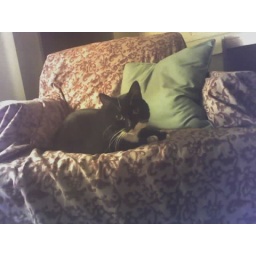
Bunnicula in her new favorite chair in the living room. cell phone shot.